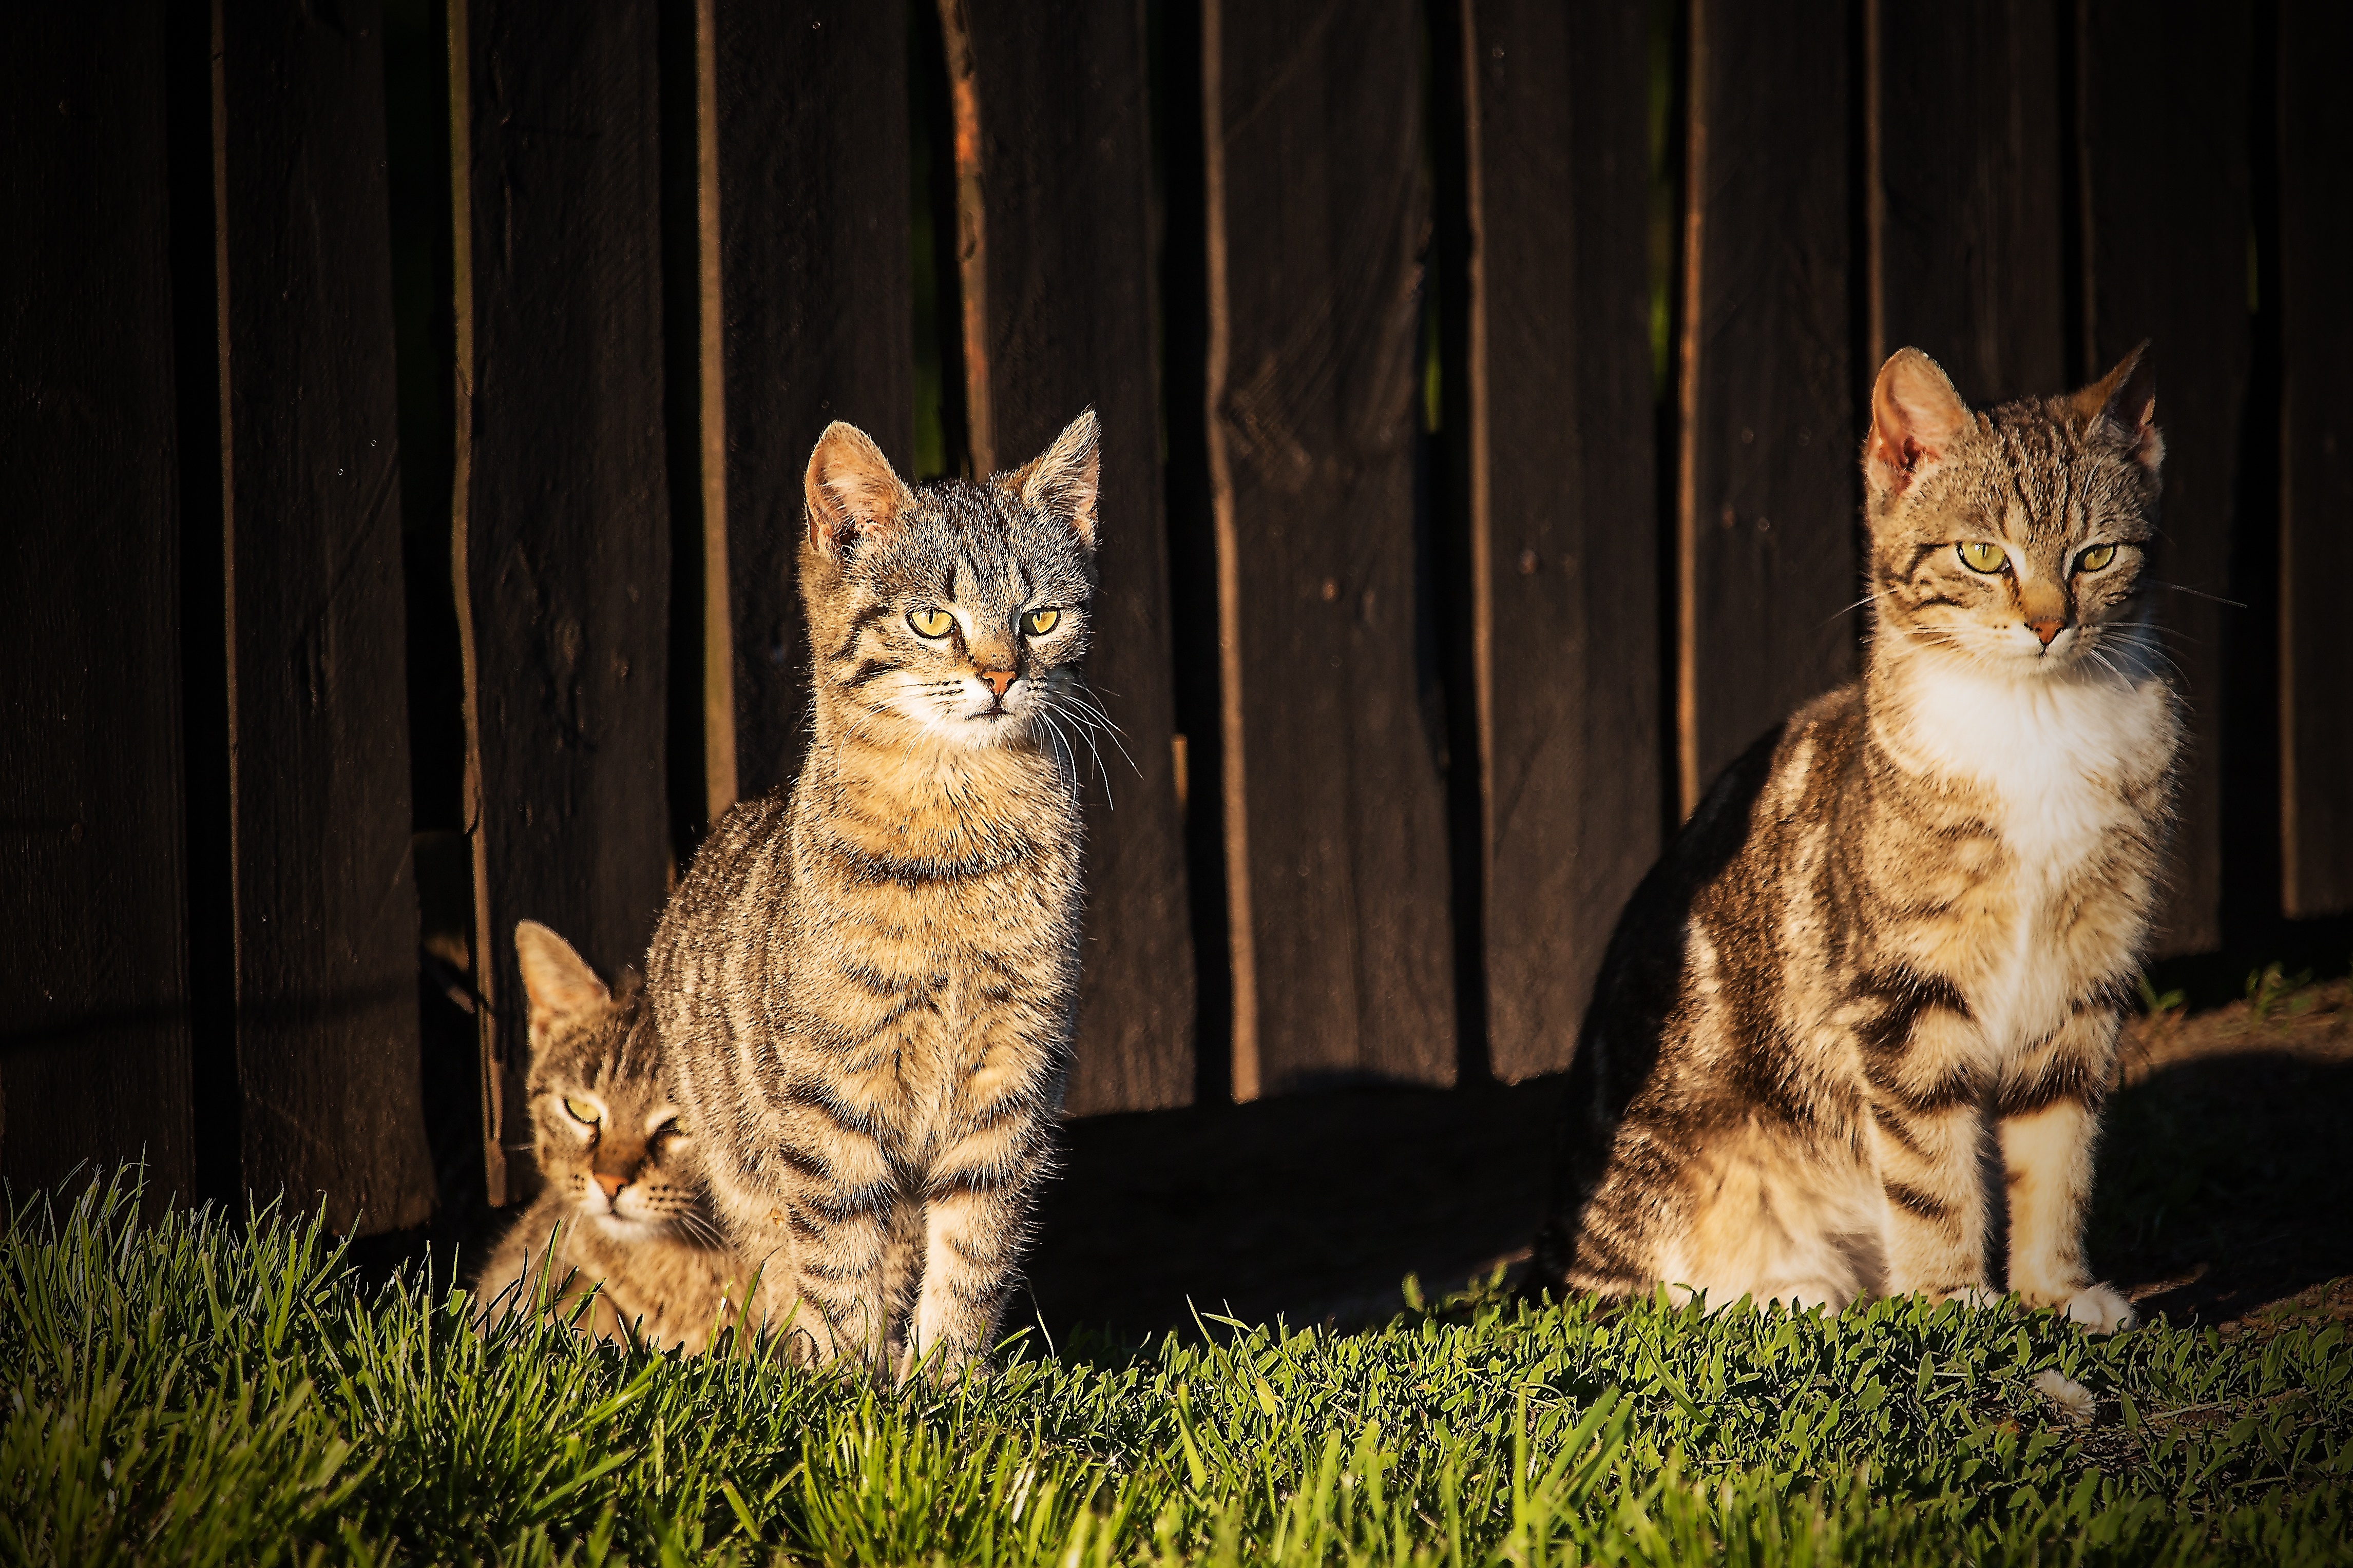
pet, kitten, cat, tabby, mammal, fauna, cats, whiskers, vertebrate, tomcat, a normal cat, charming, tabby cat, bengal, wild cat, small to medium sized cats, cat like mammal, dachowce, roof top cat